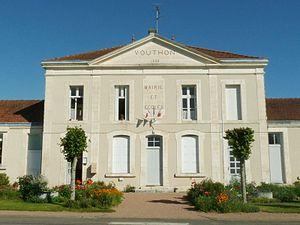
mairie de Vouthon, Charente, France
Vouthon est une commune du Sud-Ouest de la France, située dans le département de la Charente.